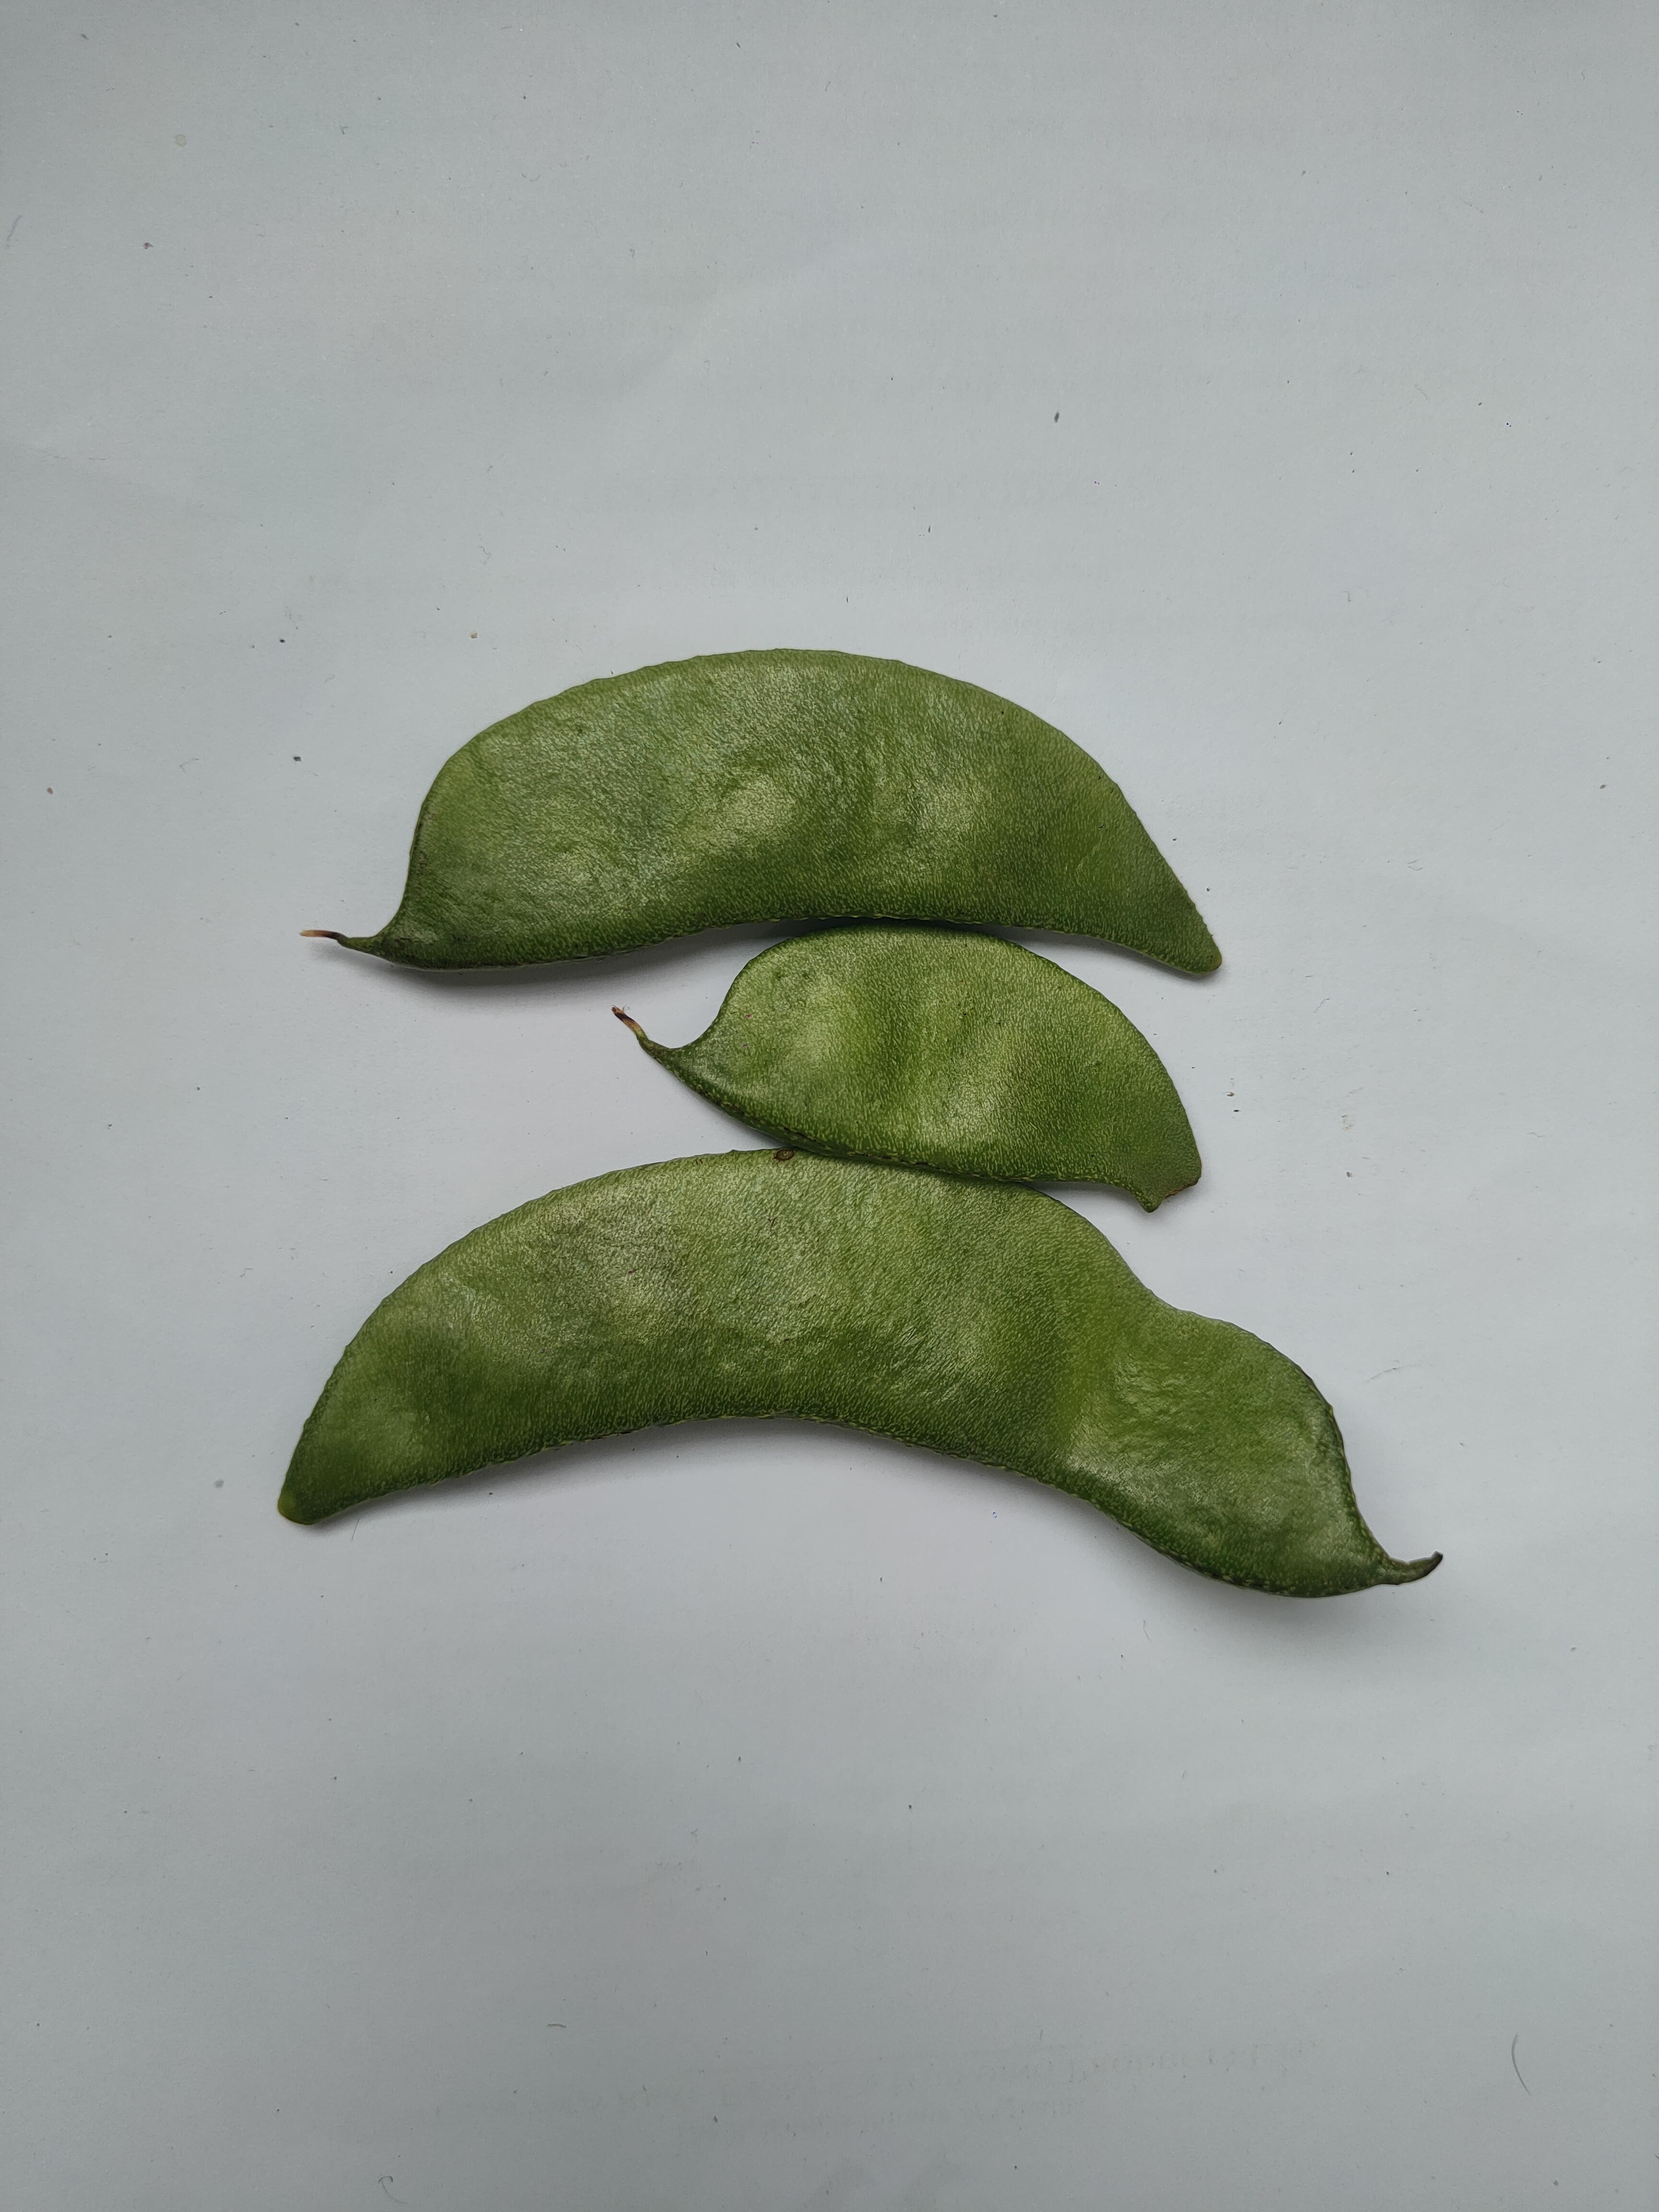
Label: Bean